Ryan McDonagh

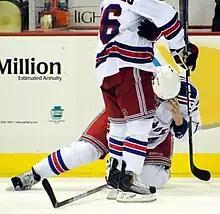
McDonagh in March 2011 slow to get up following an elbow to the head delivered by Penguins' Matt Cooke. Cooke was later suspended for 17 games.

McDonagh attended Cretin-Derham Hall High School in Saint Paul, Minnesota, where as a junior he helped lead his team to the school's first state hockey championship. The following season, he was awarded the 2007 Minnesota Mr. Hockey award, which is given annually to the top senior high school hockey player in the state.